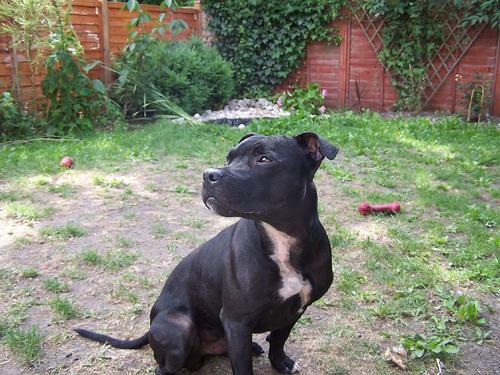
Breed: staffordshire bull terrier